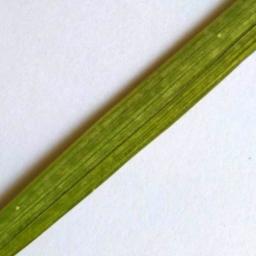
Label: Rice___Leaf_Blast